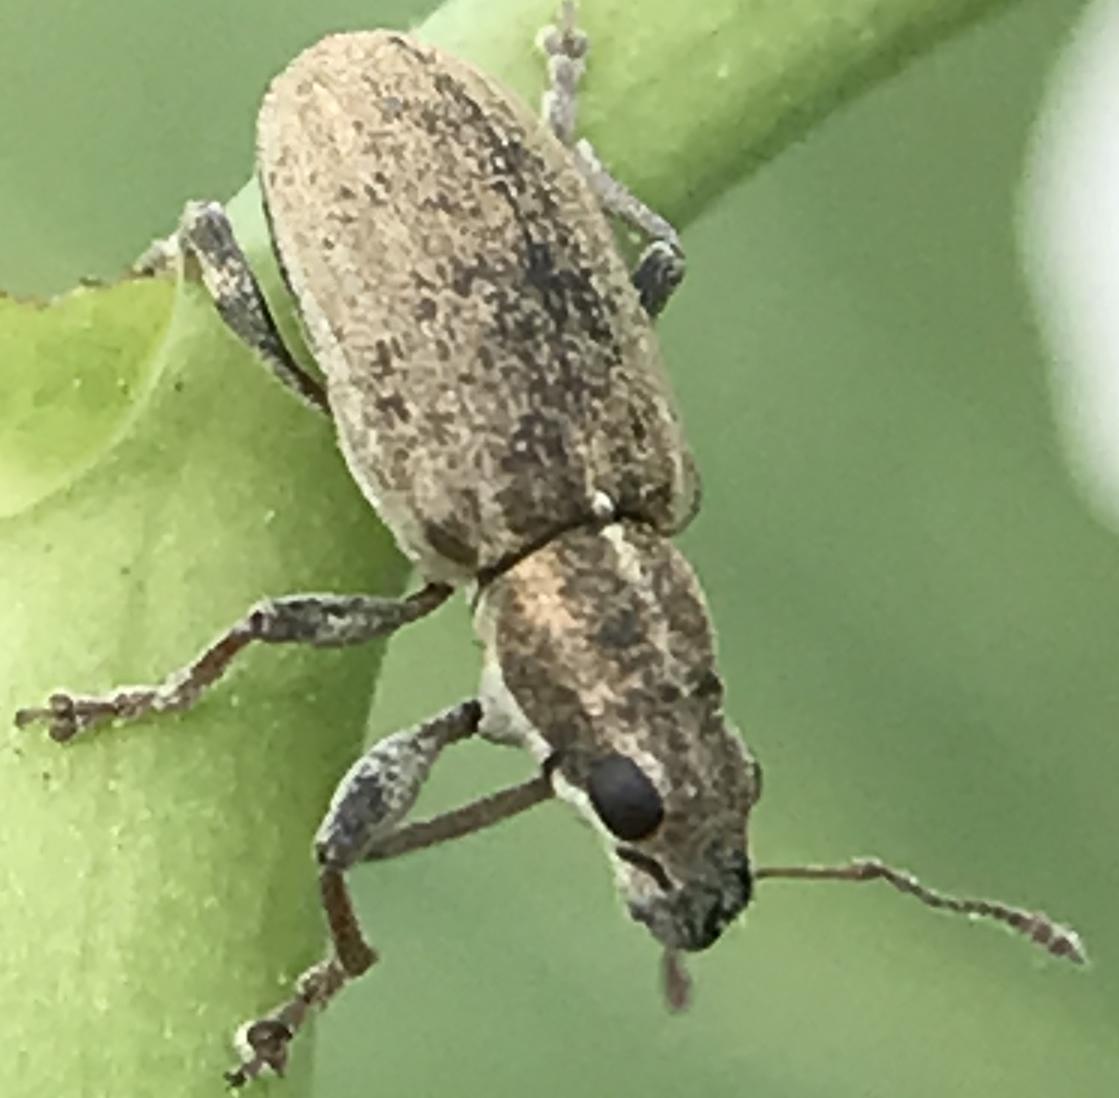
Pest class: pea_leaf_weevil